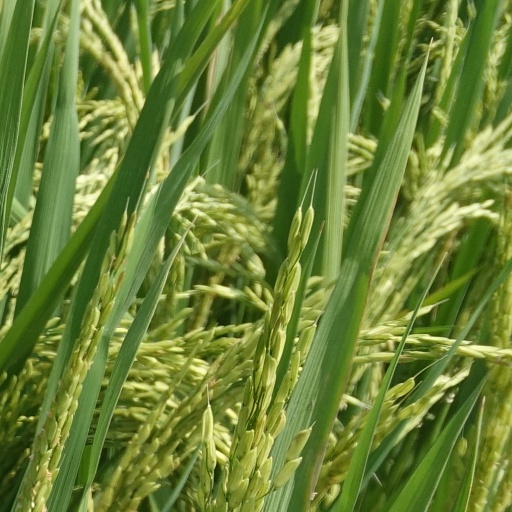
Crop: rice